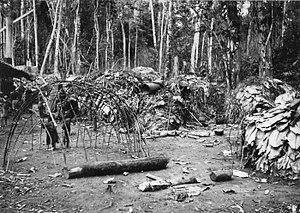
Yokadouma est une commune du Cameroun située dans la région de l'Est, à proximité de la frontière avec la République centrafricaine. C'est le chef-lieu du département du Boumba-et-Ngoko.